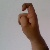
The image shows a hand gesture representing the letter 'X' in Indian Sign Language.